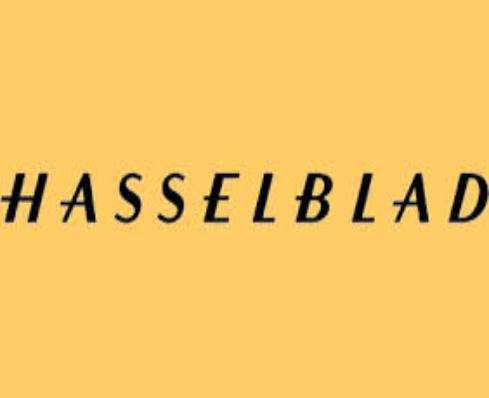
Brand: Hasselblad
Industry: Electronic